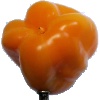
Label: yellow_pepper